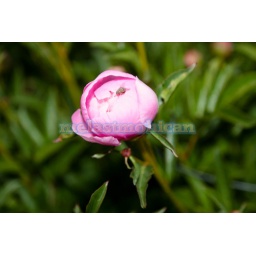
Peony is a name for plants in the genus Paeonia, the only genus in the flowering plant family Paeoniaceae.